Kia Provo

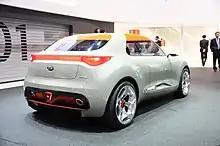
2013 Kia Provo at the Geneva Motor Show (rear)

The Kia Provo concept was revealed at the Geneva Motor Show on March 7, 2013 in Geneva, Switzerland, first teased back in January on Kia's UK website. It is an all-wheel drive crossover-styled 3-door subcompact hatchback, described by Kia as all about "fun—pure and simple". The Provo was designed in Frankfurt, Germany, specifically for the European car market. Gregory Guillaume, chief designer of Kia Europe, says that the Provo concept is "aimed at delivering pure fun and performance for today's city-based enthusiast driver."